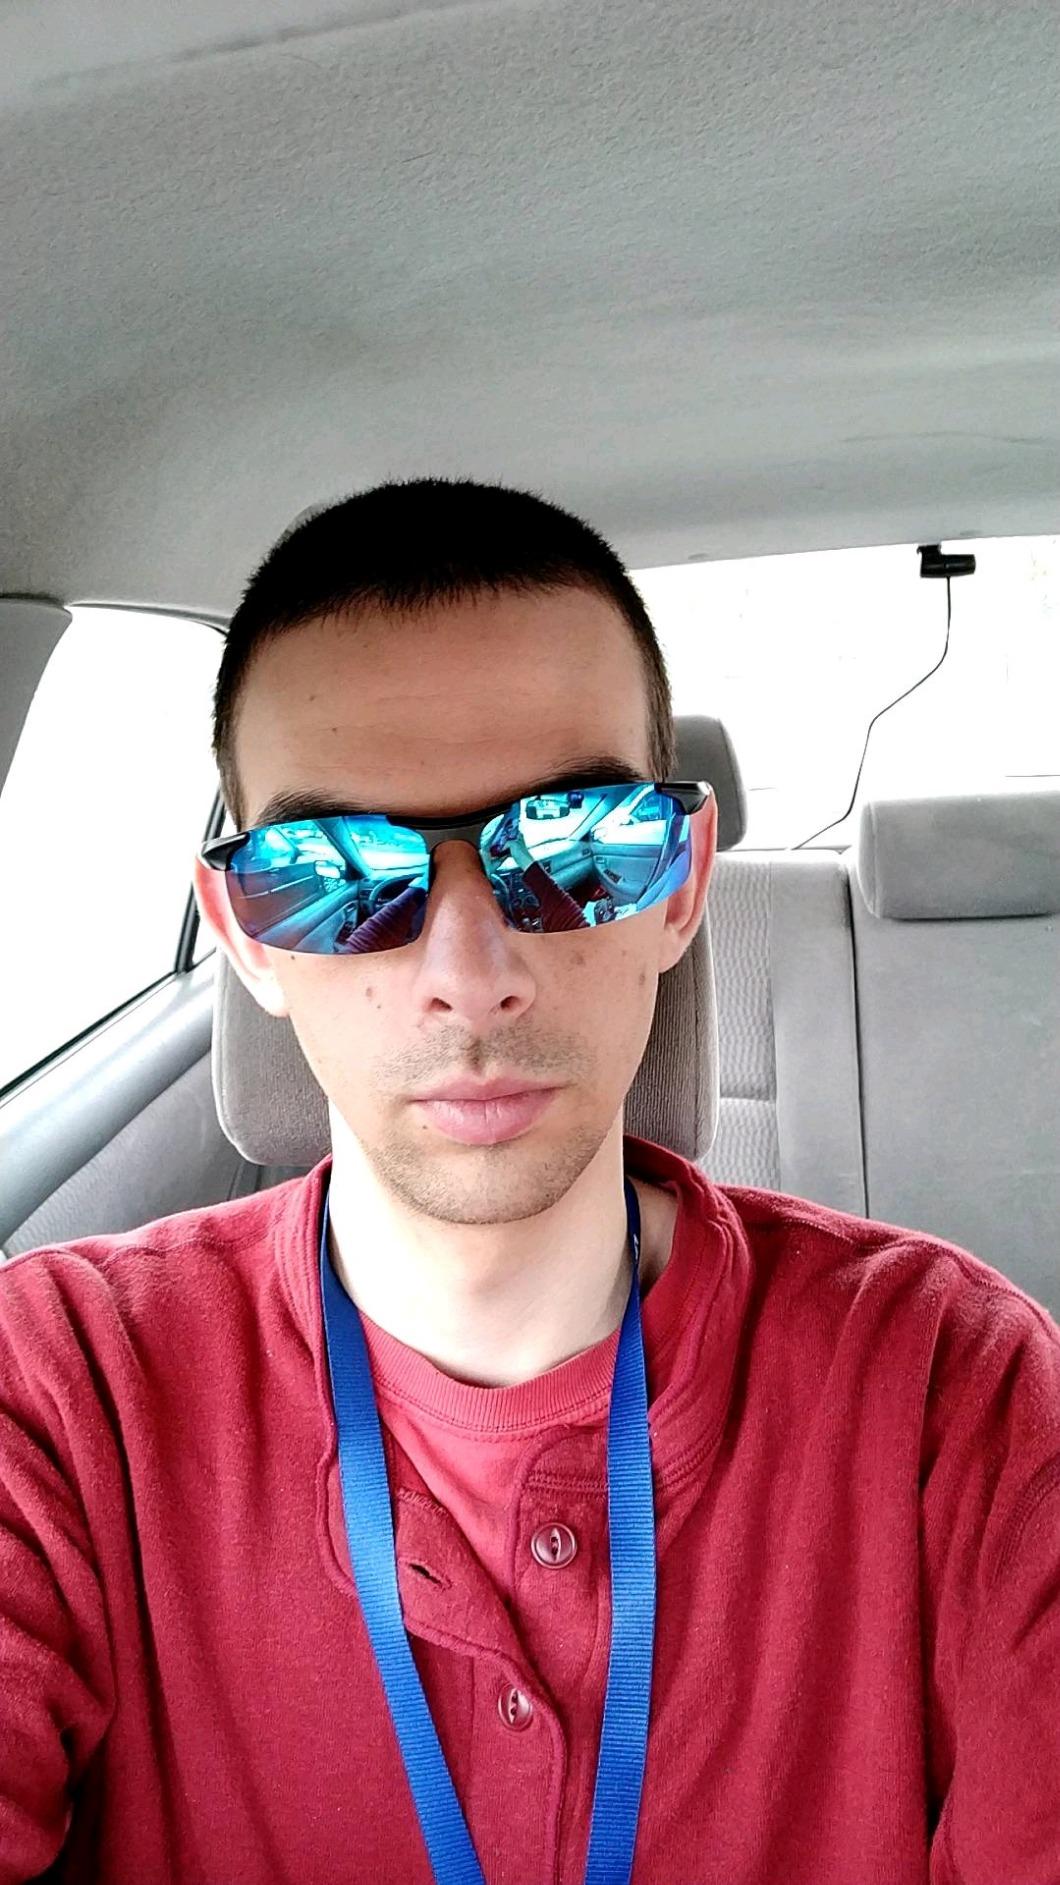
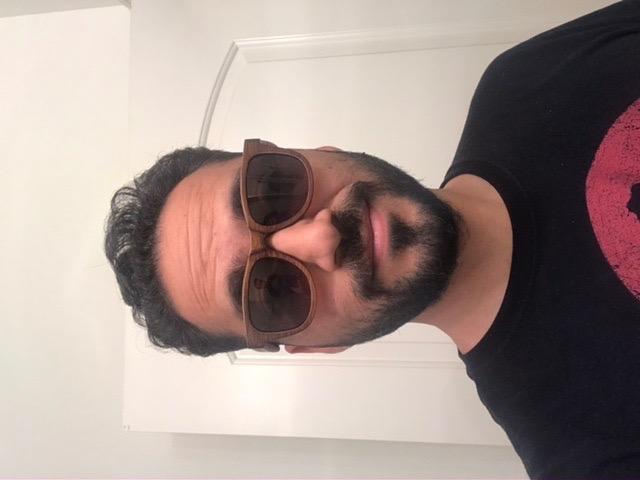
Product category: accessories_sunglasses
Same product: no